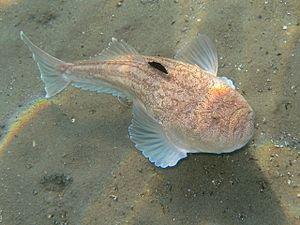
Uranoscopus est un genre de poissons de la famille des Uranoscopidae.